Ouranosaurus

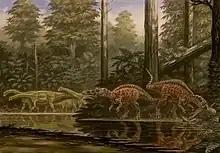
"Suchomimus" and "Nigersaurus" in the environment of the Elrhaz Formation

The jaws were apparently operated by relatively weak muscles. "Ouranosaurus" had only small temporal openings behind the eyes, from which the larger capiti-mandibularis muscle was attached to the coronoid process on the lower jaw bone. Small rounded horns in front of its eyes made "Ouranosaurus" the only known horned ornithopod. The back of the skull was rather narrow and could not compensate for the lack of a greater area of attachment for the jaw muscle, that the openings normally would provide, allowing for more power and a stronger bite. A lesser muscle, the musculus depressor mandibulae, used to open the lower jaws, was located at the back of the skull and was connected to a strongly projecting, broad and anteriorly oblique processus paroccipitalis. "Ouranosaurus" probably used its teeth to chew up tough plant food. A diet has been suggested of leaves, fruit, and seeds as the chewing would allow to free more energy from high quality food; the wide beak on the other hand indicates a specialisation in eating large amounts of low quality fodder. "Ouranosaurus" lived in a river delta.